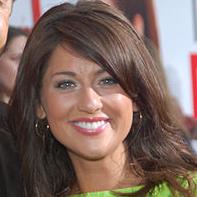
Age: 37